Katzenberg Tunnel

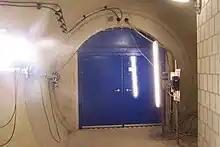
View of the door of a cross passage (July 2012)

The circular cross passages, each with an inner radius of 2.0 m, were built using the New Austrian Tunnelling method from the eastern to the western tunnel in each case. The material was then broken, depending on the ground conditions, with excavators, shovels, rotary hammers and milling. The cross passages were finished during the construction phase as escape routes. The cross passages were built by a dedicated construction team.